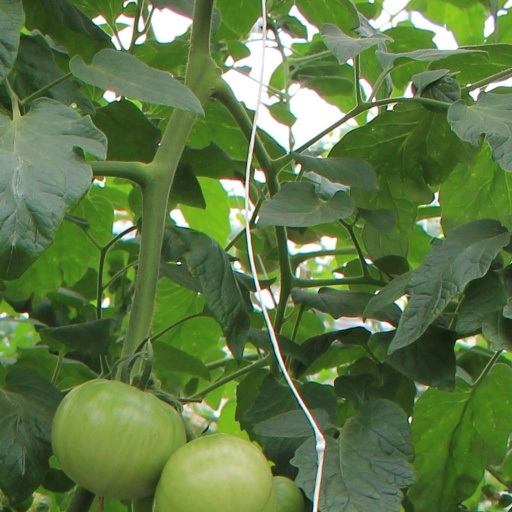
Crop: tomato